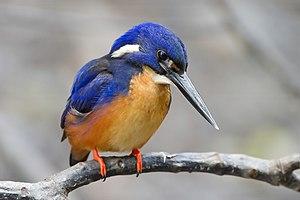
Les Alcédinidés ou Alcedinidae forment une famille d'oiseaux plus connus sous les noms de martins-pêcheurs et martins-chasseurs.
Le Martin-pêcheur à dos bleu, dit aussi Martin-pêcheur azuré, est une espèce d'oiseaux de la famille des Alcedinidae, vivant en Australie, en Papouasie-Nouvelle-Guinée, dans les Moluques du Nord et en Indonésie.